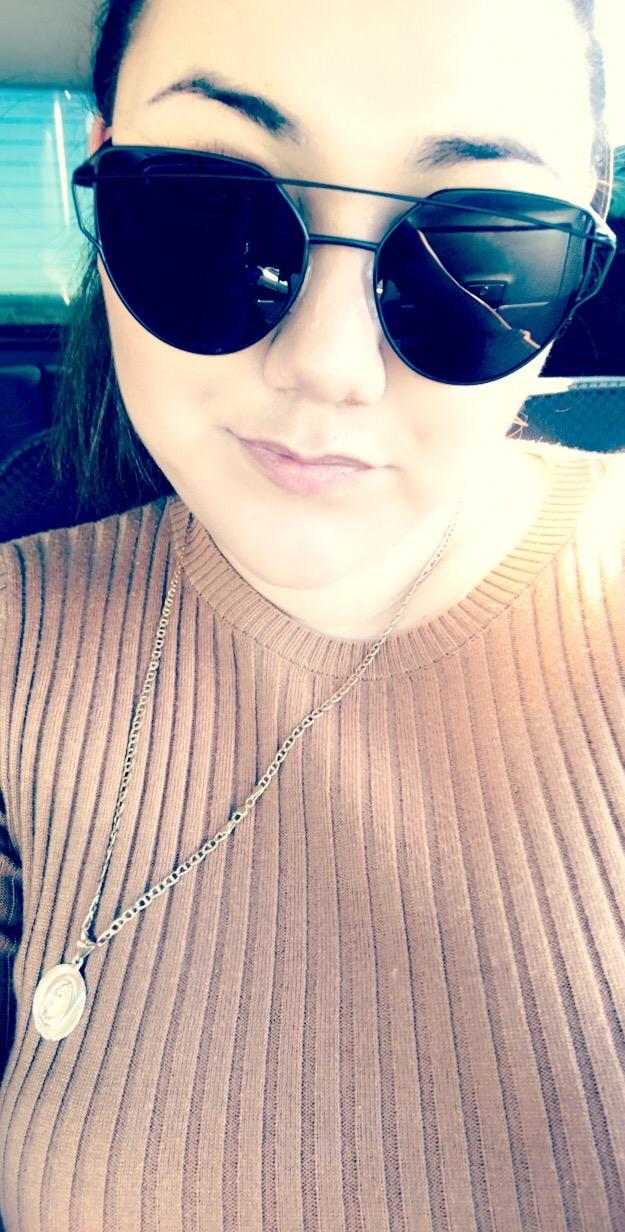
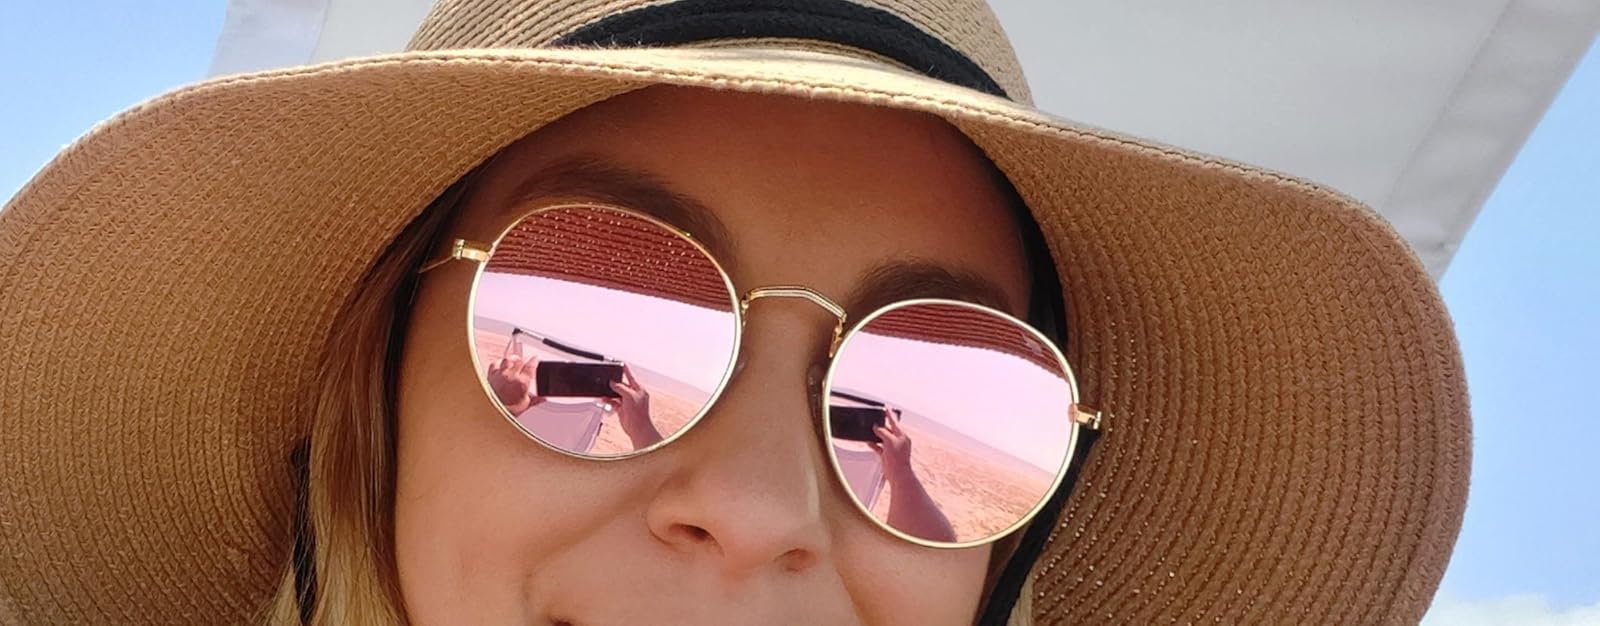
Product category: accessories_sunglasses
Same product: no